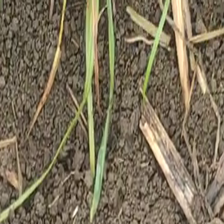
Weed species: Digitaria_SP_(Digitaria Sanguinalis )